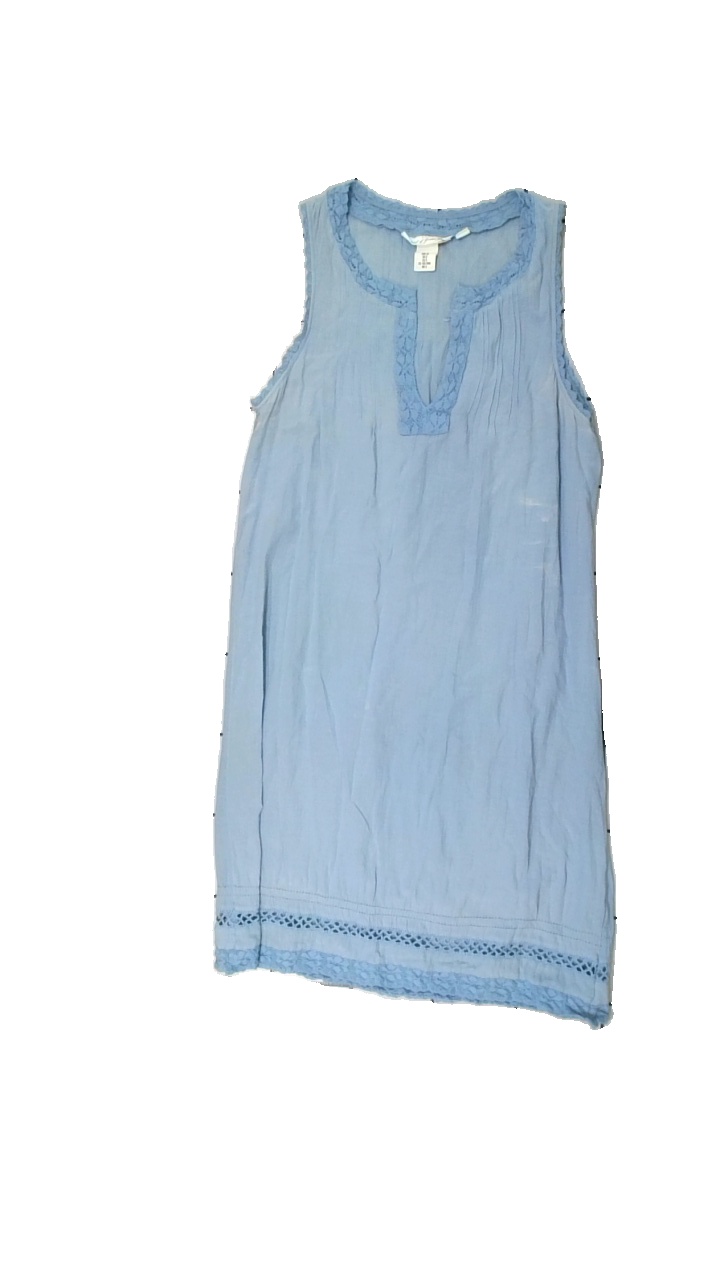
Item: Dress (Ladies)
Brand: Logg (h&m)
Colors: White
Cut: Regular, Loose, V-collar
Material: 72% cotton, 28% Polyester
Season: All
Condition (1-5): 2
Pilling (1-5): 3
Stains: Minor
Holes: Minor
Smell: Minor
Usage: Export
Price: <50